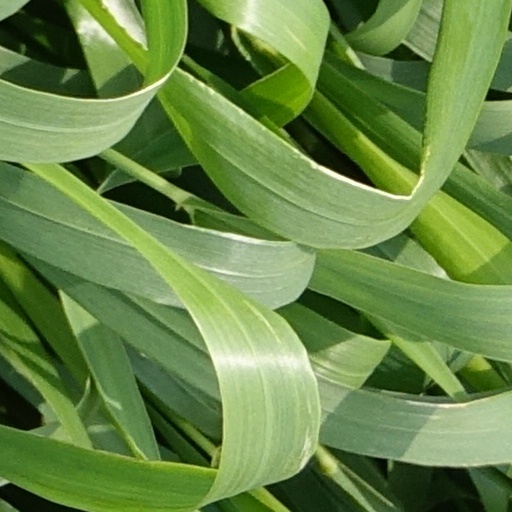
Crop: wheat